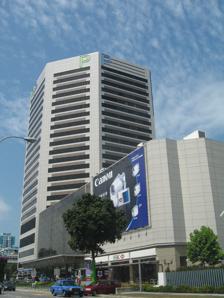
Building: Parkway Parade
Country: Malaysia
Year built: 1984
1°18′07″N 103°54′17″E / 1.30194°N 103.90472°E / 1.30194; 103.90472 Shopping mall in Marine Parade, Singapore Parkway Parade Parkway Parade in 2006 Location Marine Parade , Singapore Address 80 Marine Parade Road Opening date 20 December 1983 ; 41 years ago ( 1983-12-20 ) (Soft opening) 9 March 1984 ; 40 years ago ( 1984-03-09 ) (Official opening) Developer Parkway Holdings Management Lendlease Owner Mixed-use development with sub-divided strata ownership, owned by Parkway Parade Partnership Limited fund managed by Lend Lease No. of stores and services 270 No. of anchor tenants 10 FairPrice Xtra CS Fresh Daiso Marks & Spencer Muji Best Denki Harvey Norman Scoop WholeFoods Toys 'R' Us Uniqlo Total retail floor area 565,697 square feet (52,555.0 m 2 ) No. of floors 7 Parking 1,184 (incl. 16 family, 12 handicap and 3 green lots) Public transit access TE26 Marine Parade Website www .parkwayparade .com .sg Parkway Parade is a suburban shopping centre in Marine Parade , Singapore. Officially opened in March 1984, it has a 22-floor office tower and a seven-storey shopping mall with a basement. Developed by Parkway Holdings , the company sold the building to Asia Pacific Investment Company in 2000. The mall is managed by Lendlease . History Parkway Parade Shopping Centre during the 2005 Christmas season The development of Parkway Parade began in March 1981. Developed by Parkway Holdings on a 31,536 square metres (339,450 sq ft) plot along Marine Parade Road, the complex comprised a 15-storey office building and a six-storey shopping podium, and was expected to cost S$250 million. The mall was designed after American suburban shopping centres, and Parkway Holdings sought advice from American and Australian consultants for its design. In order to meet an Urban Redevelopment Authority deadline, the building contractor, Kajima Corporation, used a proprietary flat-slab construction technique to construct the complex. The complex opened in December 1983, and was well-patronised by shoppers, according to The Straits Times . Having cost S$280 million to build, Parkway Parade had over 120,000 square metres (1,300,000 sq ft) of shop space, and featured several department stores catering to the middle class. It also has a medical centre situated on the fourth and fifth floor of the building. At the time of completion, Parkway Parade was one of the first suburban shopping malls in Singapore. It featured many major tenants setting up their stores in the suburbs for the first time, such as Isetan , Marks & Spencer , Best Denki (then known as Yaohan Best), children's department store Small World and MPH Bookstore. It also featured a wide array of food choices, including a Chuck E. Cheese's Pizza Time Theater that was open from December 1983 to 1984-1986 (located inside Small World), Hardee's and Petite Park, and also had a mini theme park occupying Levels 3 and 4 (Funland), and a playground at Level 7, which was the first and largest mall playground in Singapore at that time. The mall was also home to the second Singapore outlet of Border's bookstore in 2007, together with Dôme Cafe sharing a portion of its floor space. In 1992, Weekend East claimed that Parkway Parade was one of the most successful malls in Singapore, with 12 million visitors annually. In 2000, the property was sold to Asia Pacific Insurance Company, and subsequently Lendlease was appointed to manage the mall. Further facelifts were done to mall's exterior featuring an expanded alfresco-dining to the first floor in 2011, with the removal of the 'Waterfall' leisure feature and repositioning of the mall's entrance area. Completed in end 2012, the new alfresco-dining area houses around 10 new tenants to the expansion, which includes Din Tai Fung, Papparich and Twelve Cupcakes. A seven-screen Cathay Cineplex once opened back in September 2017, taking over the former True Fitness space at Level 7, and ceased operations in August 2023. Giant ceased operations after an 18-year tenancy at Parkway Parade in February 2020, with FairPrice Xtra coming in as an anchor tenant that opened thereafter in 2021. Isetan has ceased operations in late January 2022 after 38 years in operation and Parkway Parade had undergone a small refurbishment works with Muji taking over. References